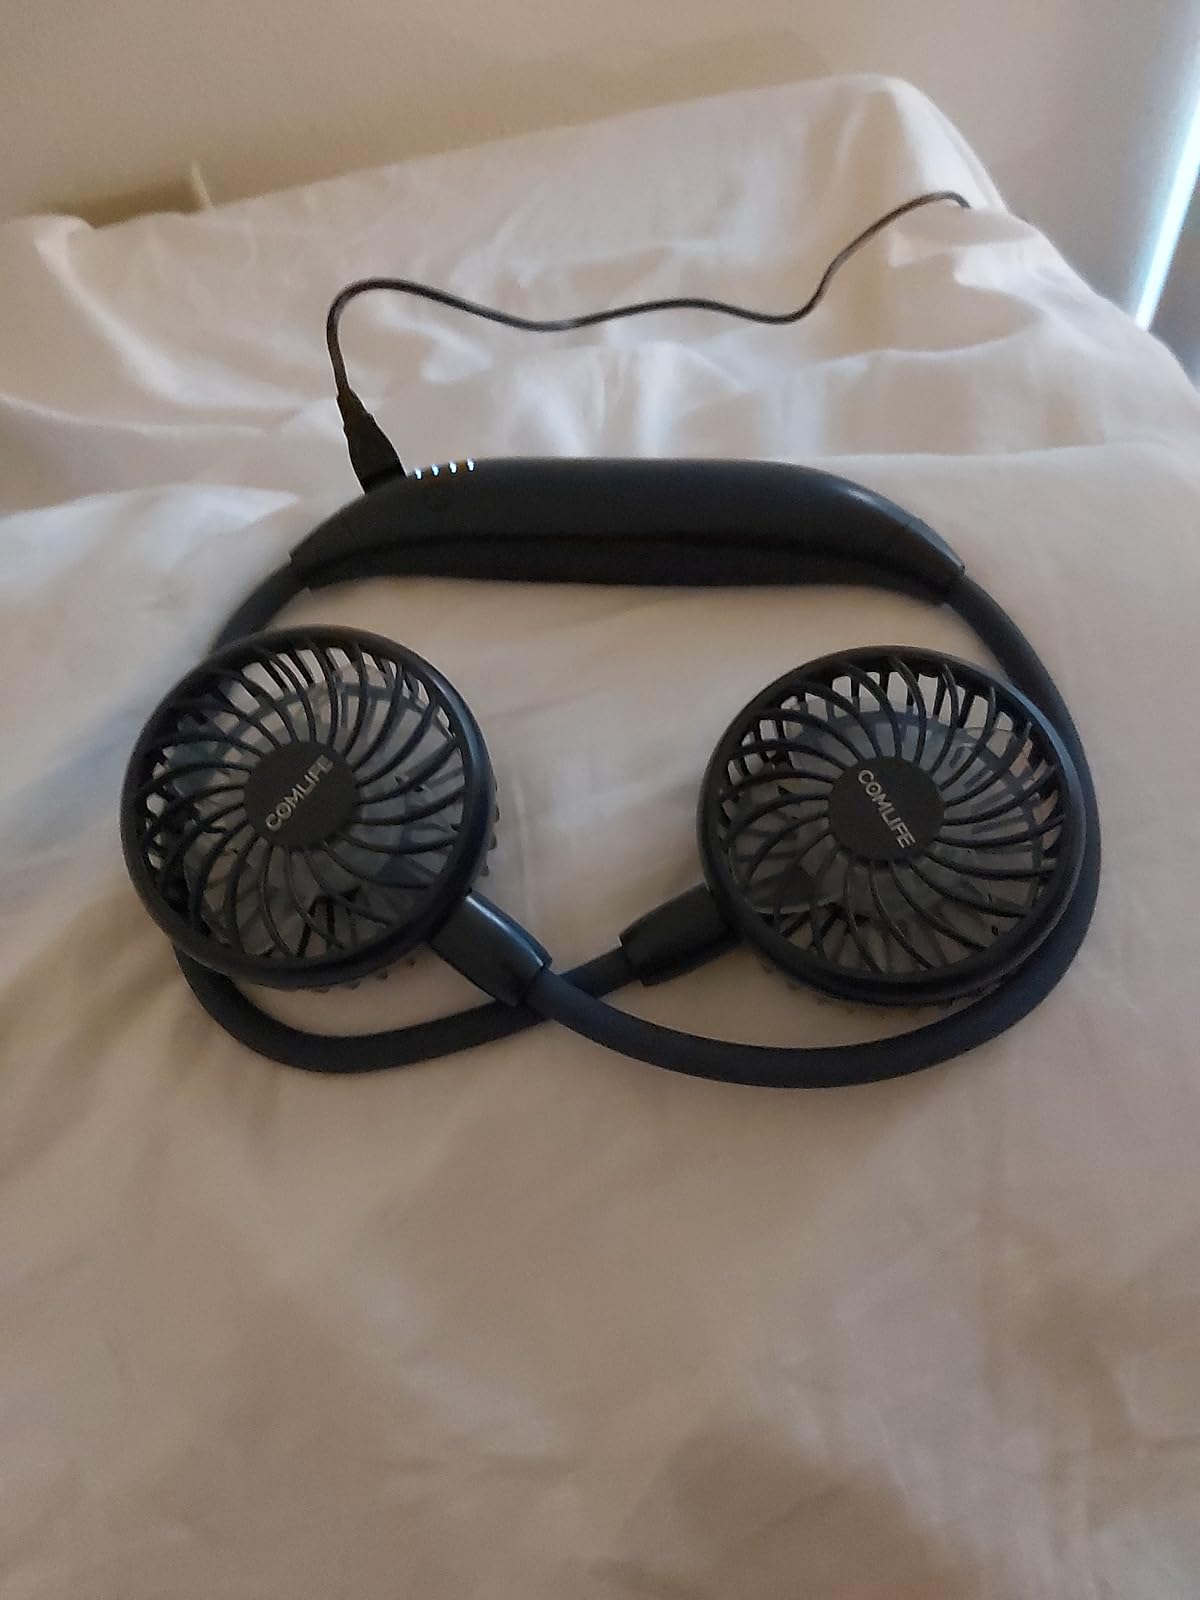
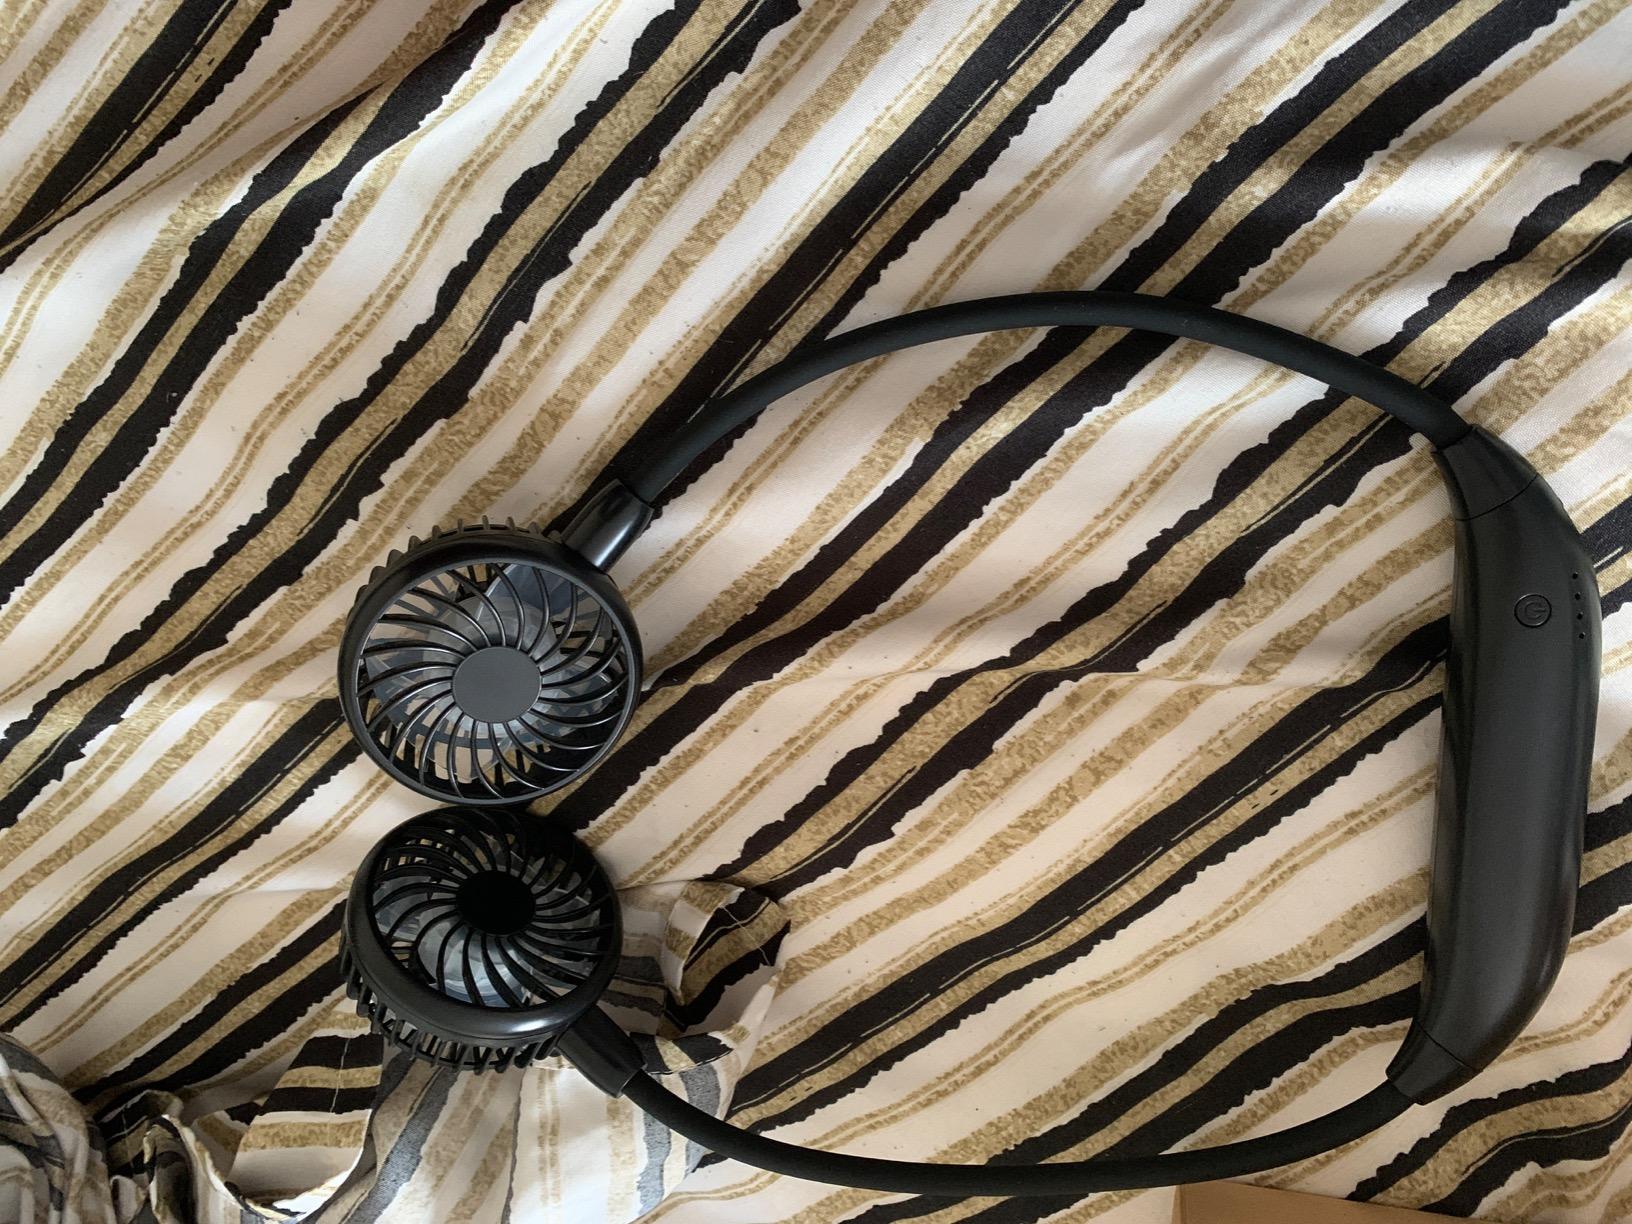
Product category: fan
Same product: no